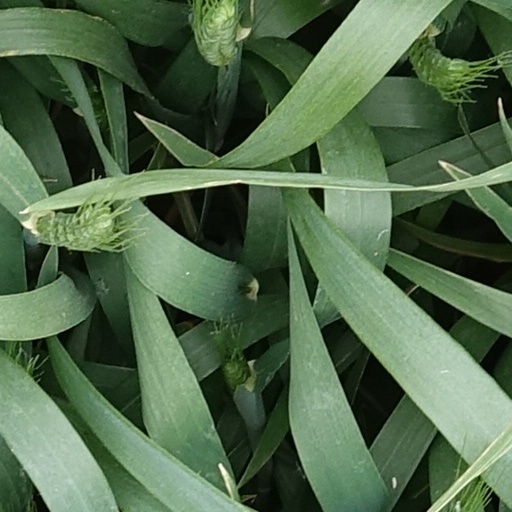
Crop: wheat